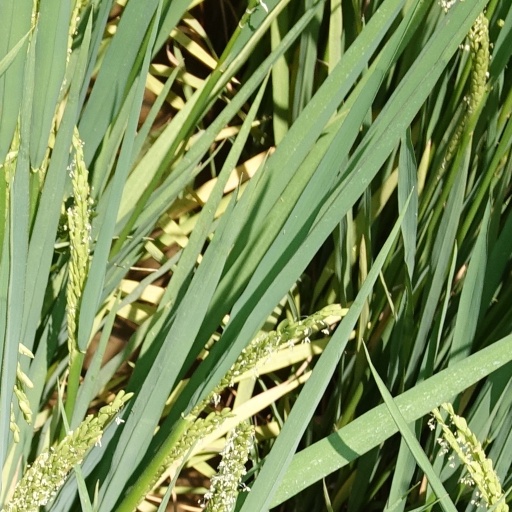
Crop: rice